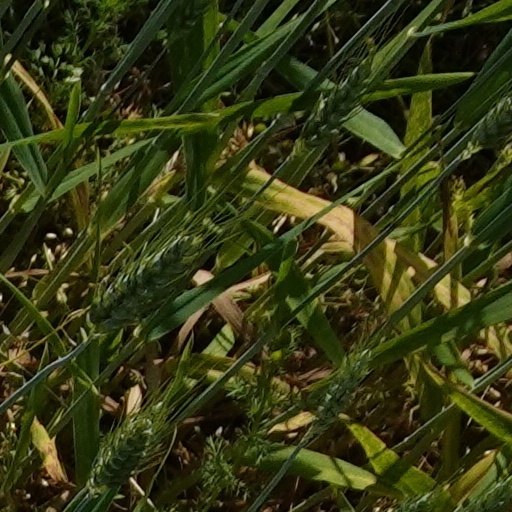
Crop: wheat